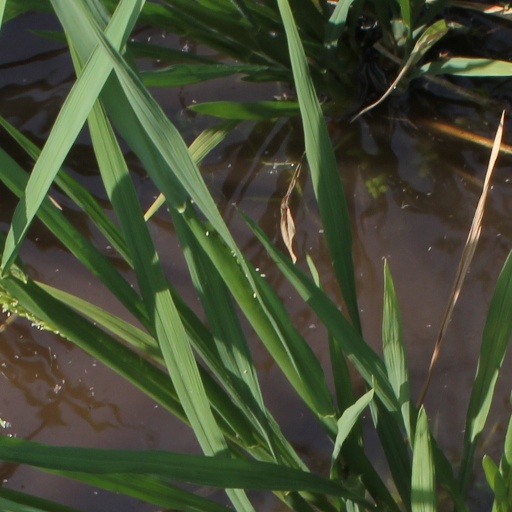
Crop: rice